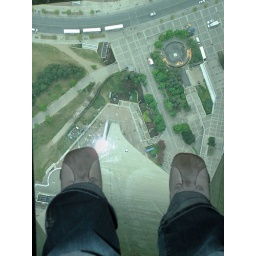
Looking down through glass floor in CN tower - 535m up